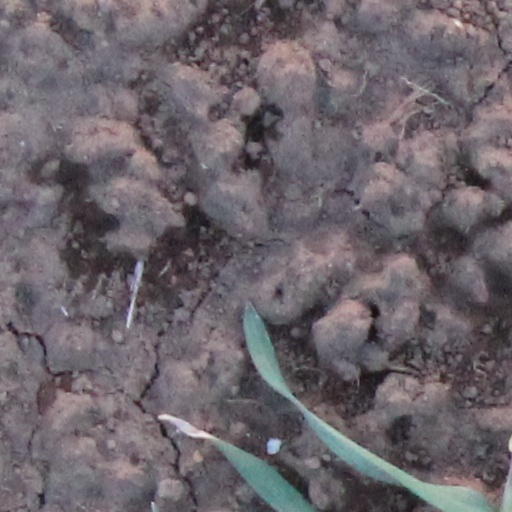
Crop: wheat